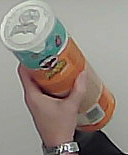
Product: pringles_paprika